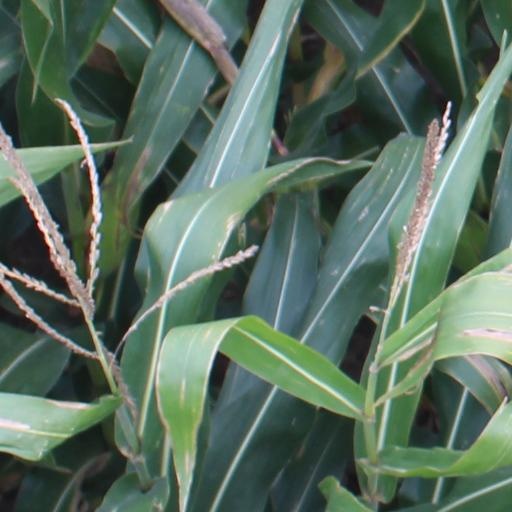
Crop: maize; corn